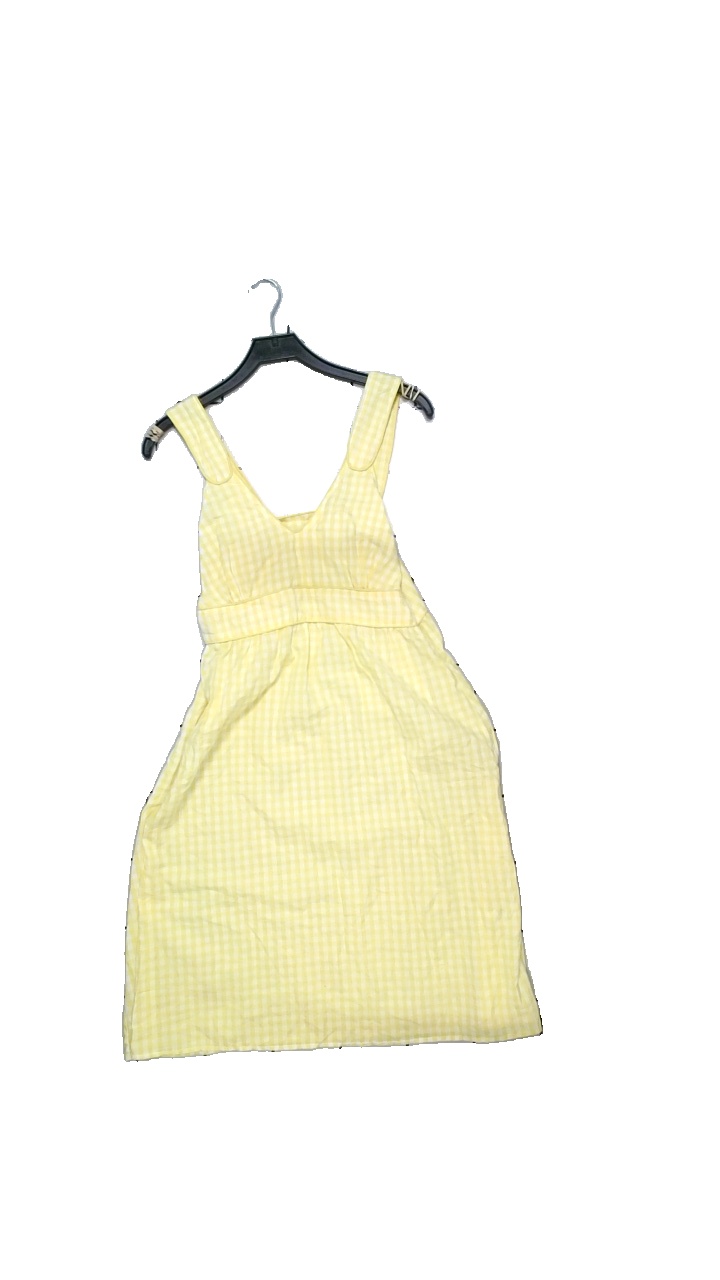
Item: Dress (Ladies)
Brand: Vila
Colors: Yellow, White
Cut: Regular
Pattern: Geometric print
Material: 100% cotton
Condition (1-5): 5
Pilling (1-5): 3
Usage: Reuse
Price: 50-100